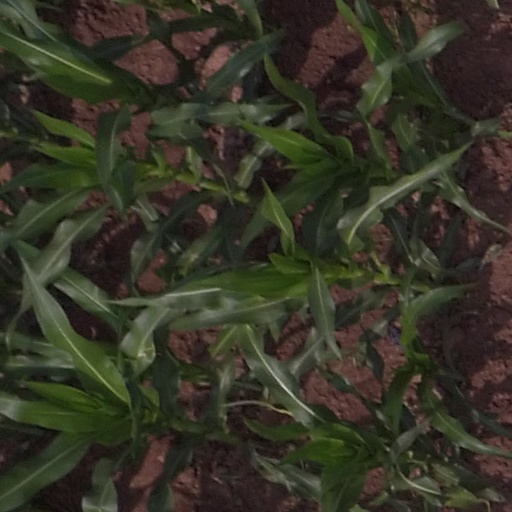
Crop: maize; corn